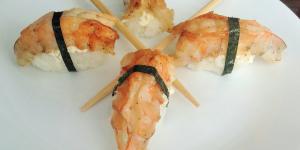
nigiri de langostino